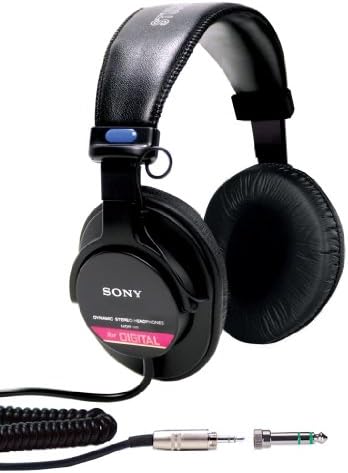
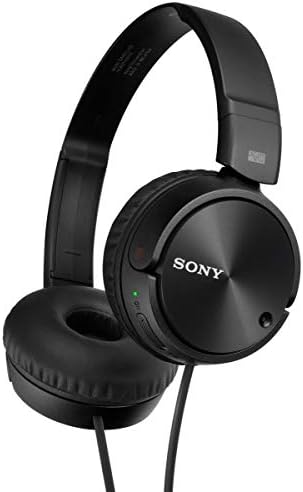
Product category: headphones
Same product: no